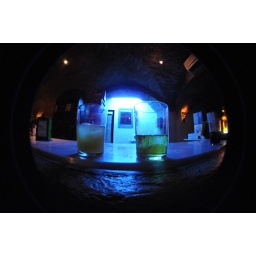
fish eye in the bar